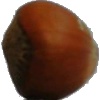
Label: nut_forest